The Officers of the St Adrian Militia Company in 1630

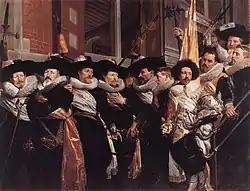
"The Officers of the St Adrian Militia Company in 1630"

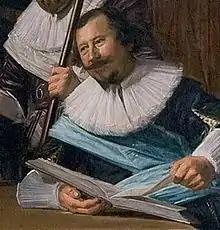
Portrait of Hendrik Gerritsz Pot in Hals "Officers and sub-alterns of the Calivermen Civic Guard, Haarlem in 1633"

The Officers of the St Adrian Militia Company in 1630 refers to the schutterstuk painted by Hendrik Gerritsz Pot for the Cluveniers, St. Adrian, or St. Hadrian civic guard of Haarlem, and today is considered one of the main attractions of the Frans Hals Museum there.